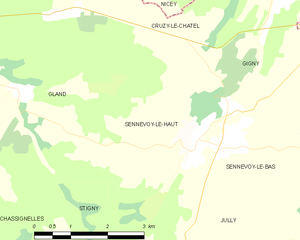
Carte des communes françaises Sennevoy-le-Haut